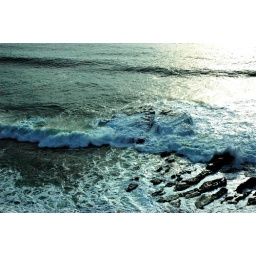
Swanton Black Finger Rocks, sea water pours off a rock table in blue, North of Santa Cruz, California, USA